Inishmaan

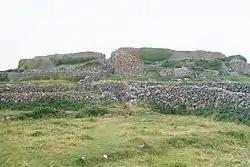
Dún Chonchúir (Conor's fort), Inishmaan

Eight sites on Inishmaan are designated as National Monuments (NM #42):